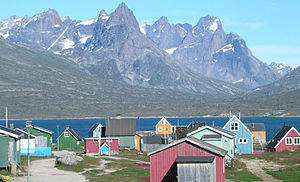
Tasiusaq (Kujalleq)
Bygden Tasiusaq.
Tasiusaq er en bygd beliggende i Sydgrønland i Kujalleq Kommune, nær Tasermiutfjord. Bygden har 79 indbyggere.